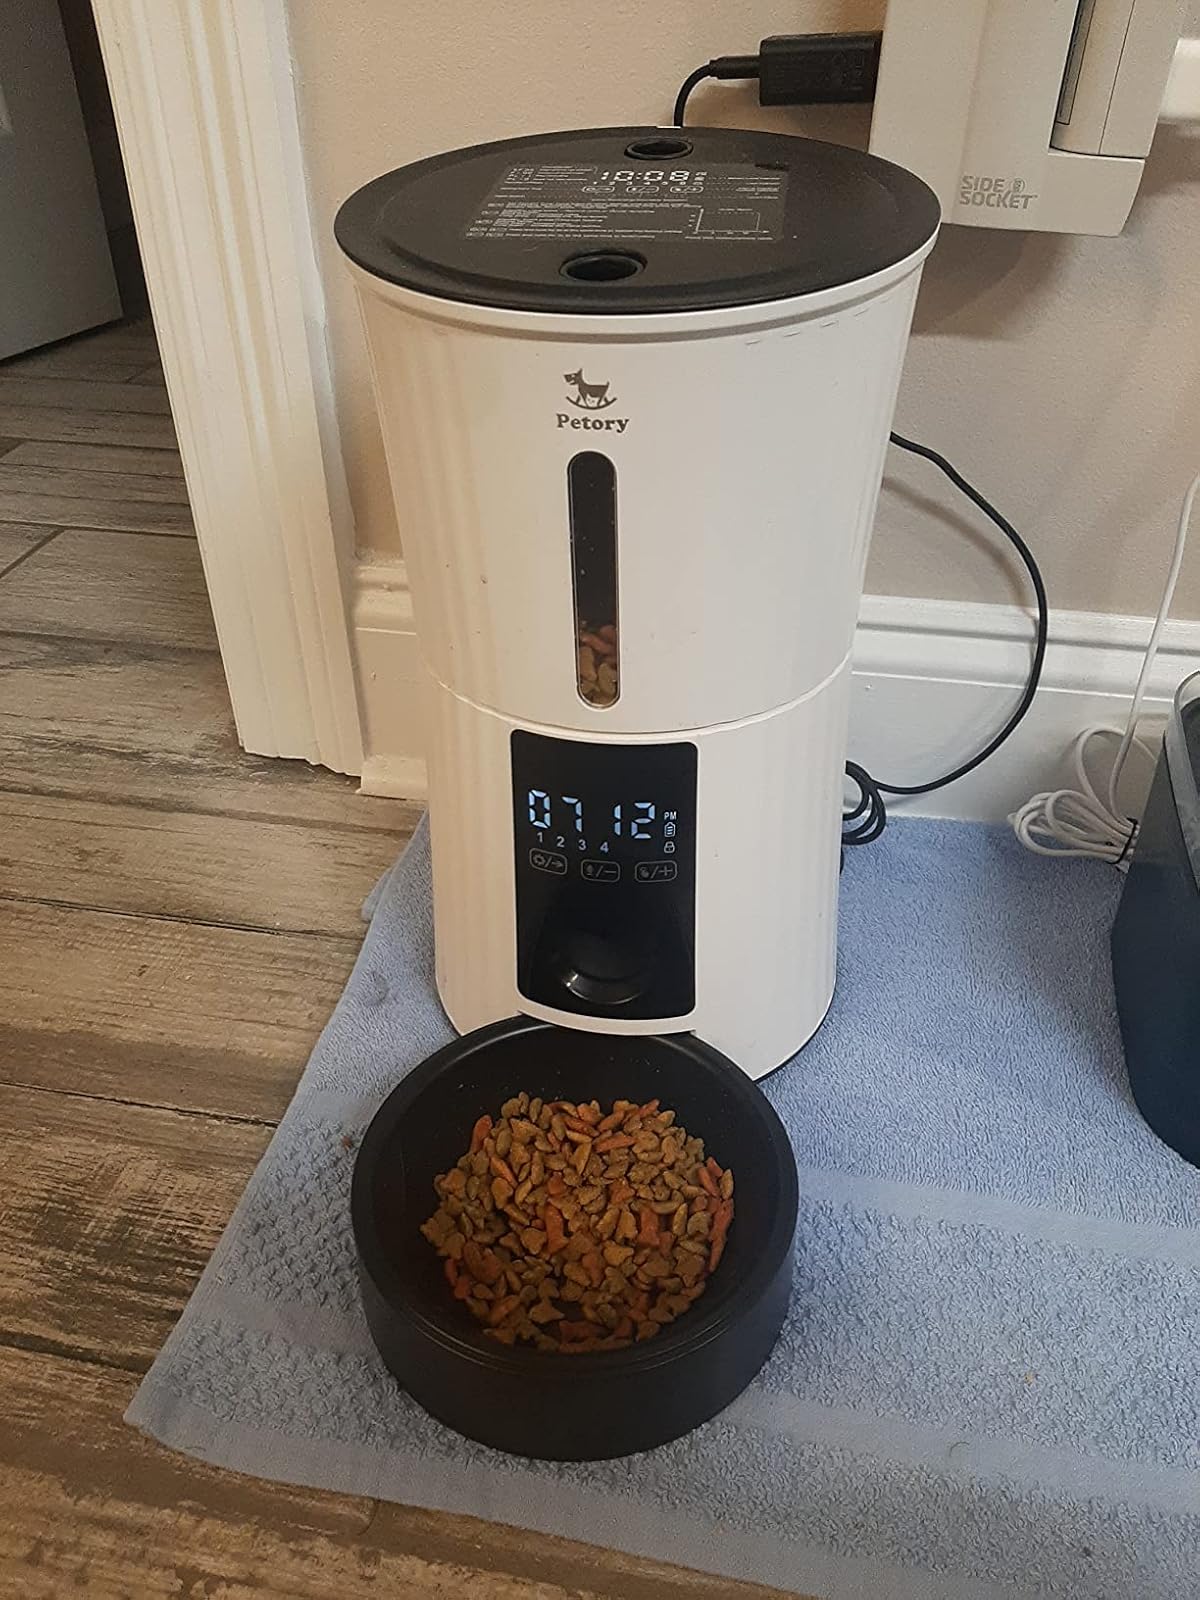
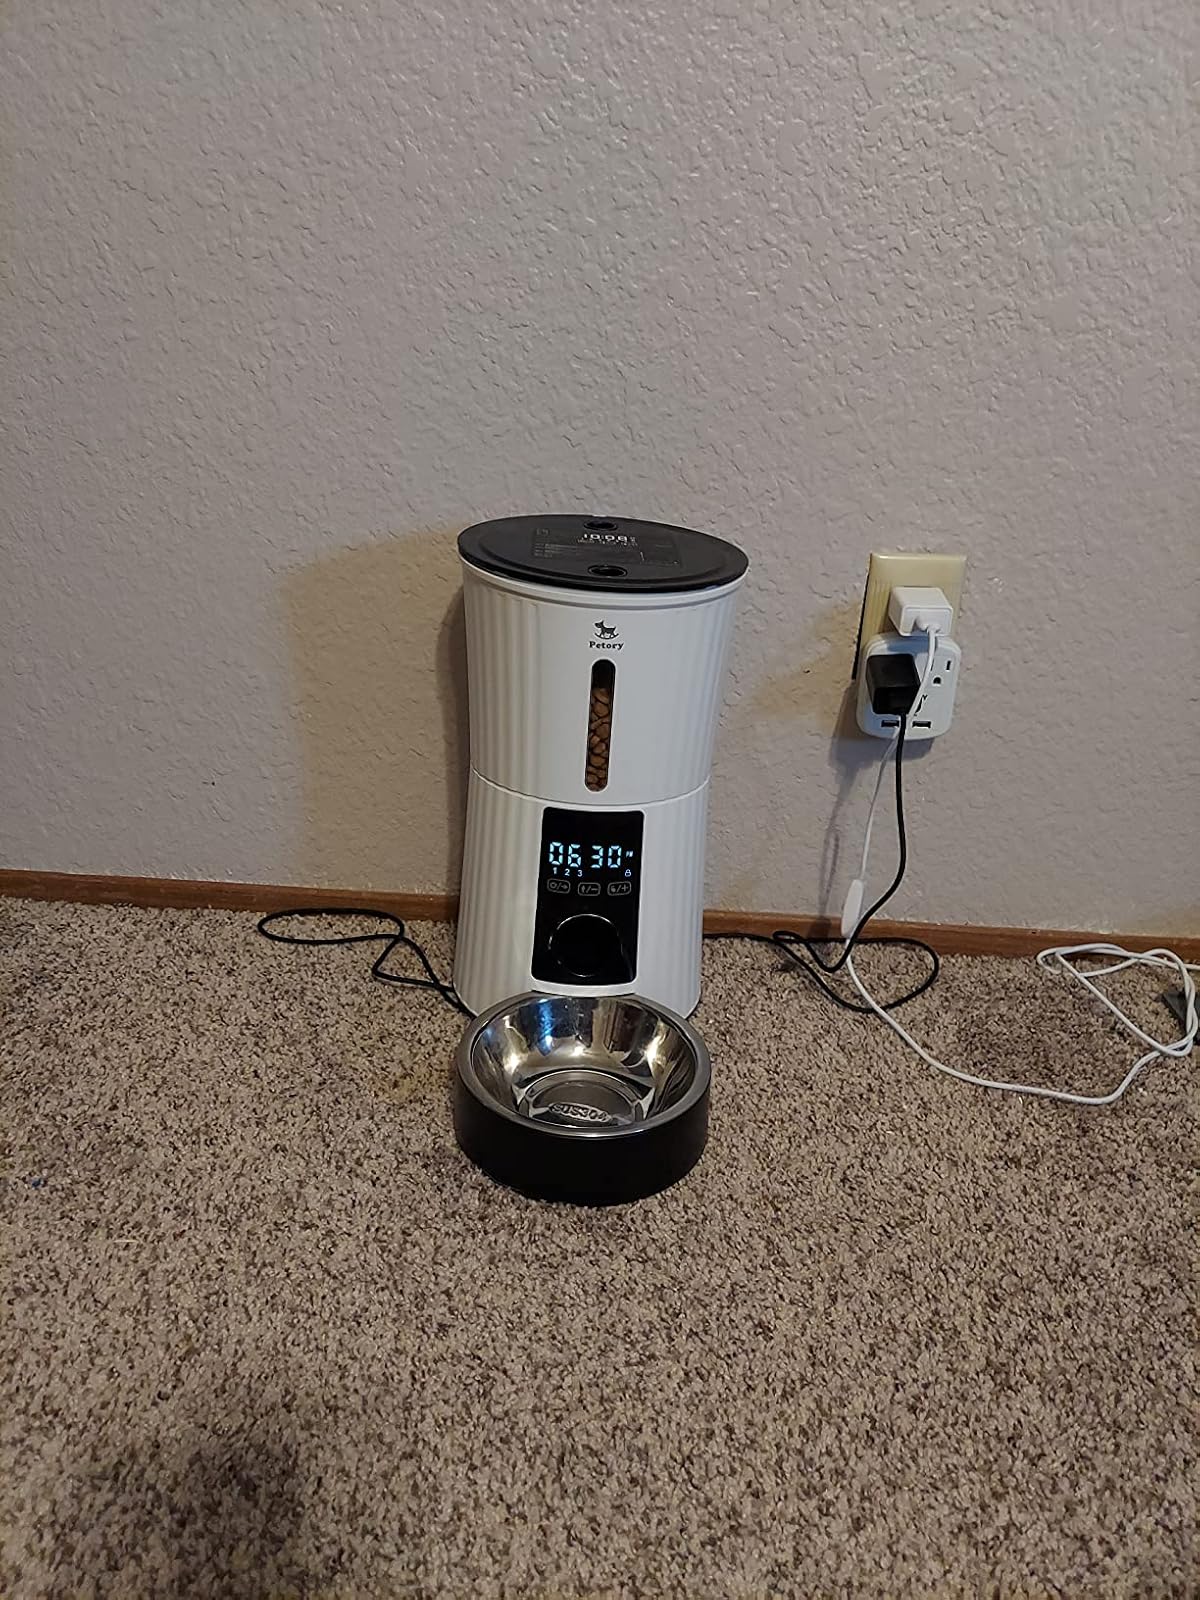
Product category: items_feeder
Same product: yes